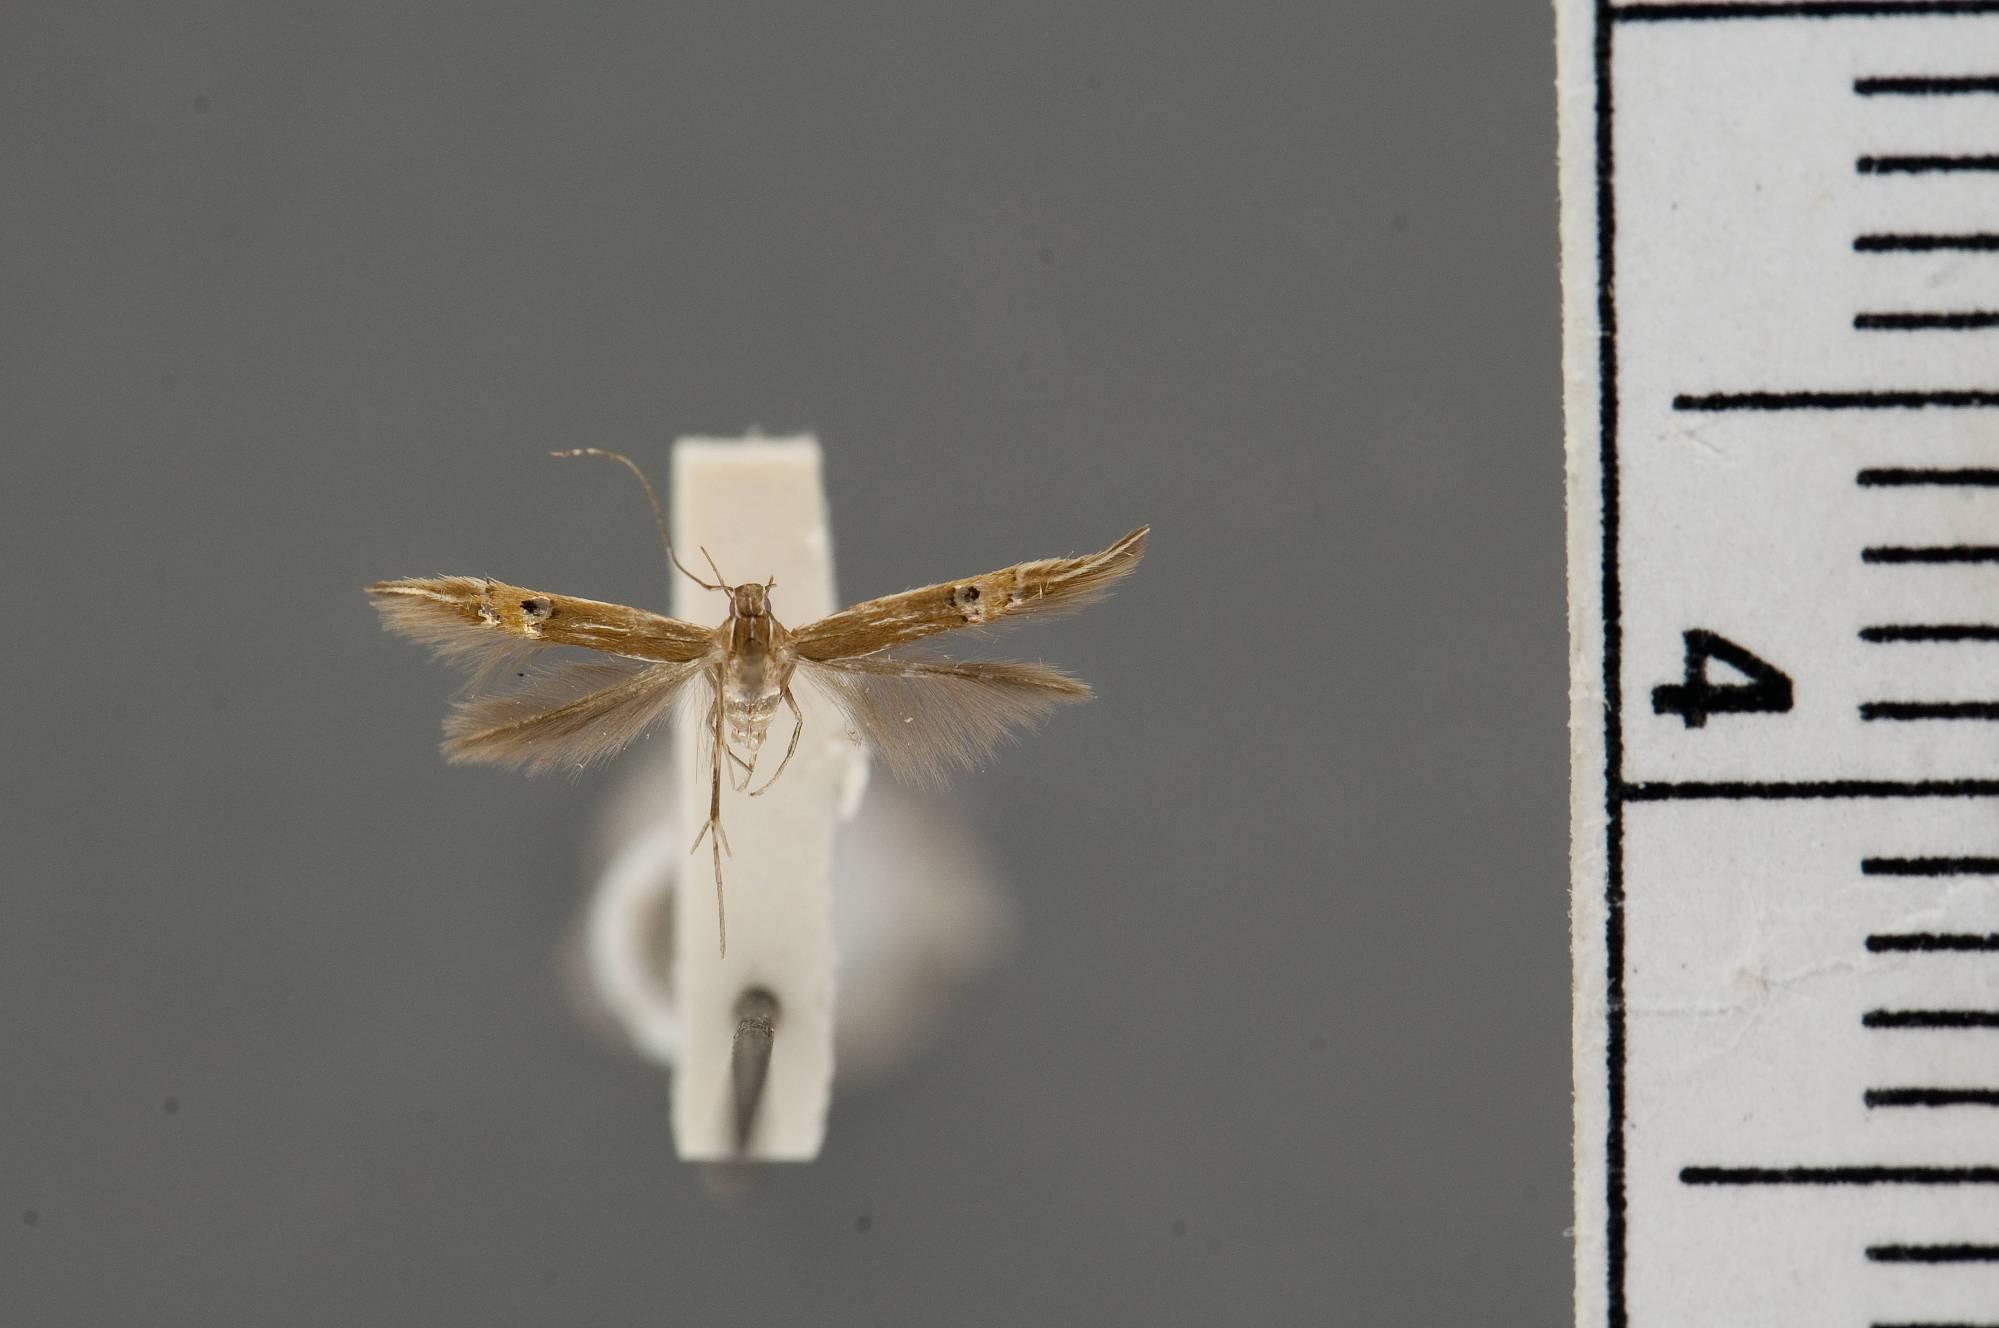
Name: Cosmopterix scirpicola
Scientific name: Cosmopterix scirpicola Hodges, 1962
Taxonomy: Animalia, Arthropoda, Insecta, Lepidoptera, Glossata, Cosmopterigidae, Cosmopteriginae
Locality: Oklahoma City, Oklahoma, United States
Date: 13 Aug 1956